Timba

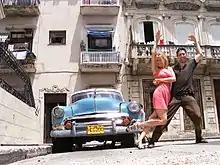
Cuban salsa dancers in Havana.

Timba is a Cuban genre of music based on Cuban "son" with "salsa", American